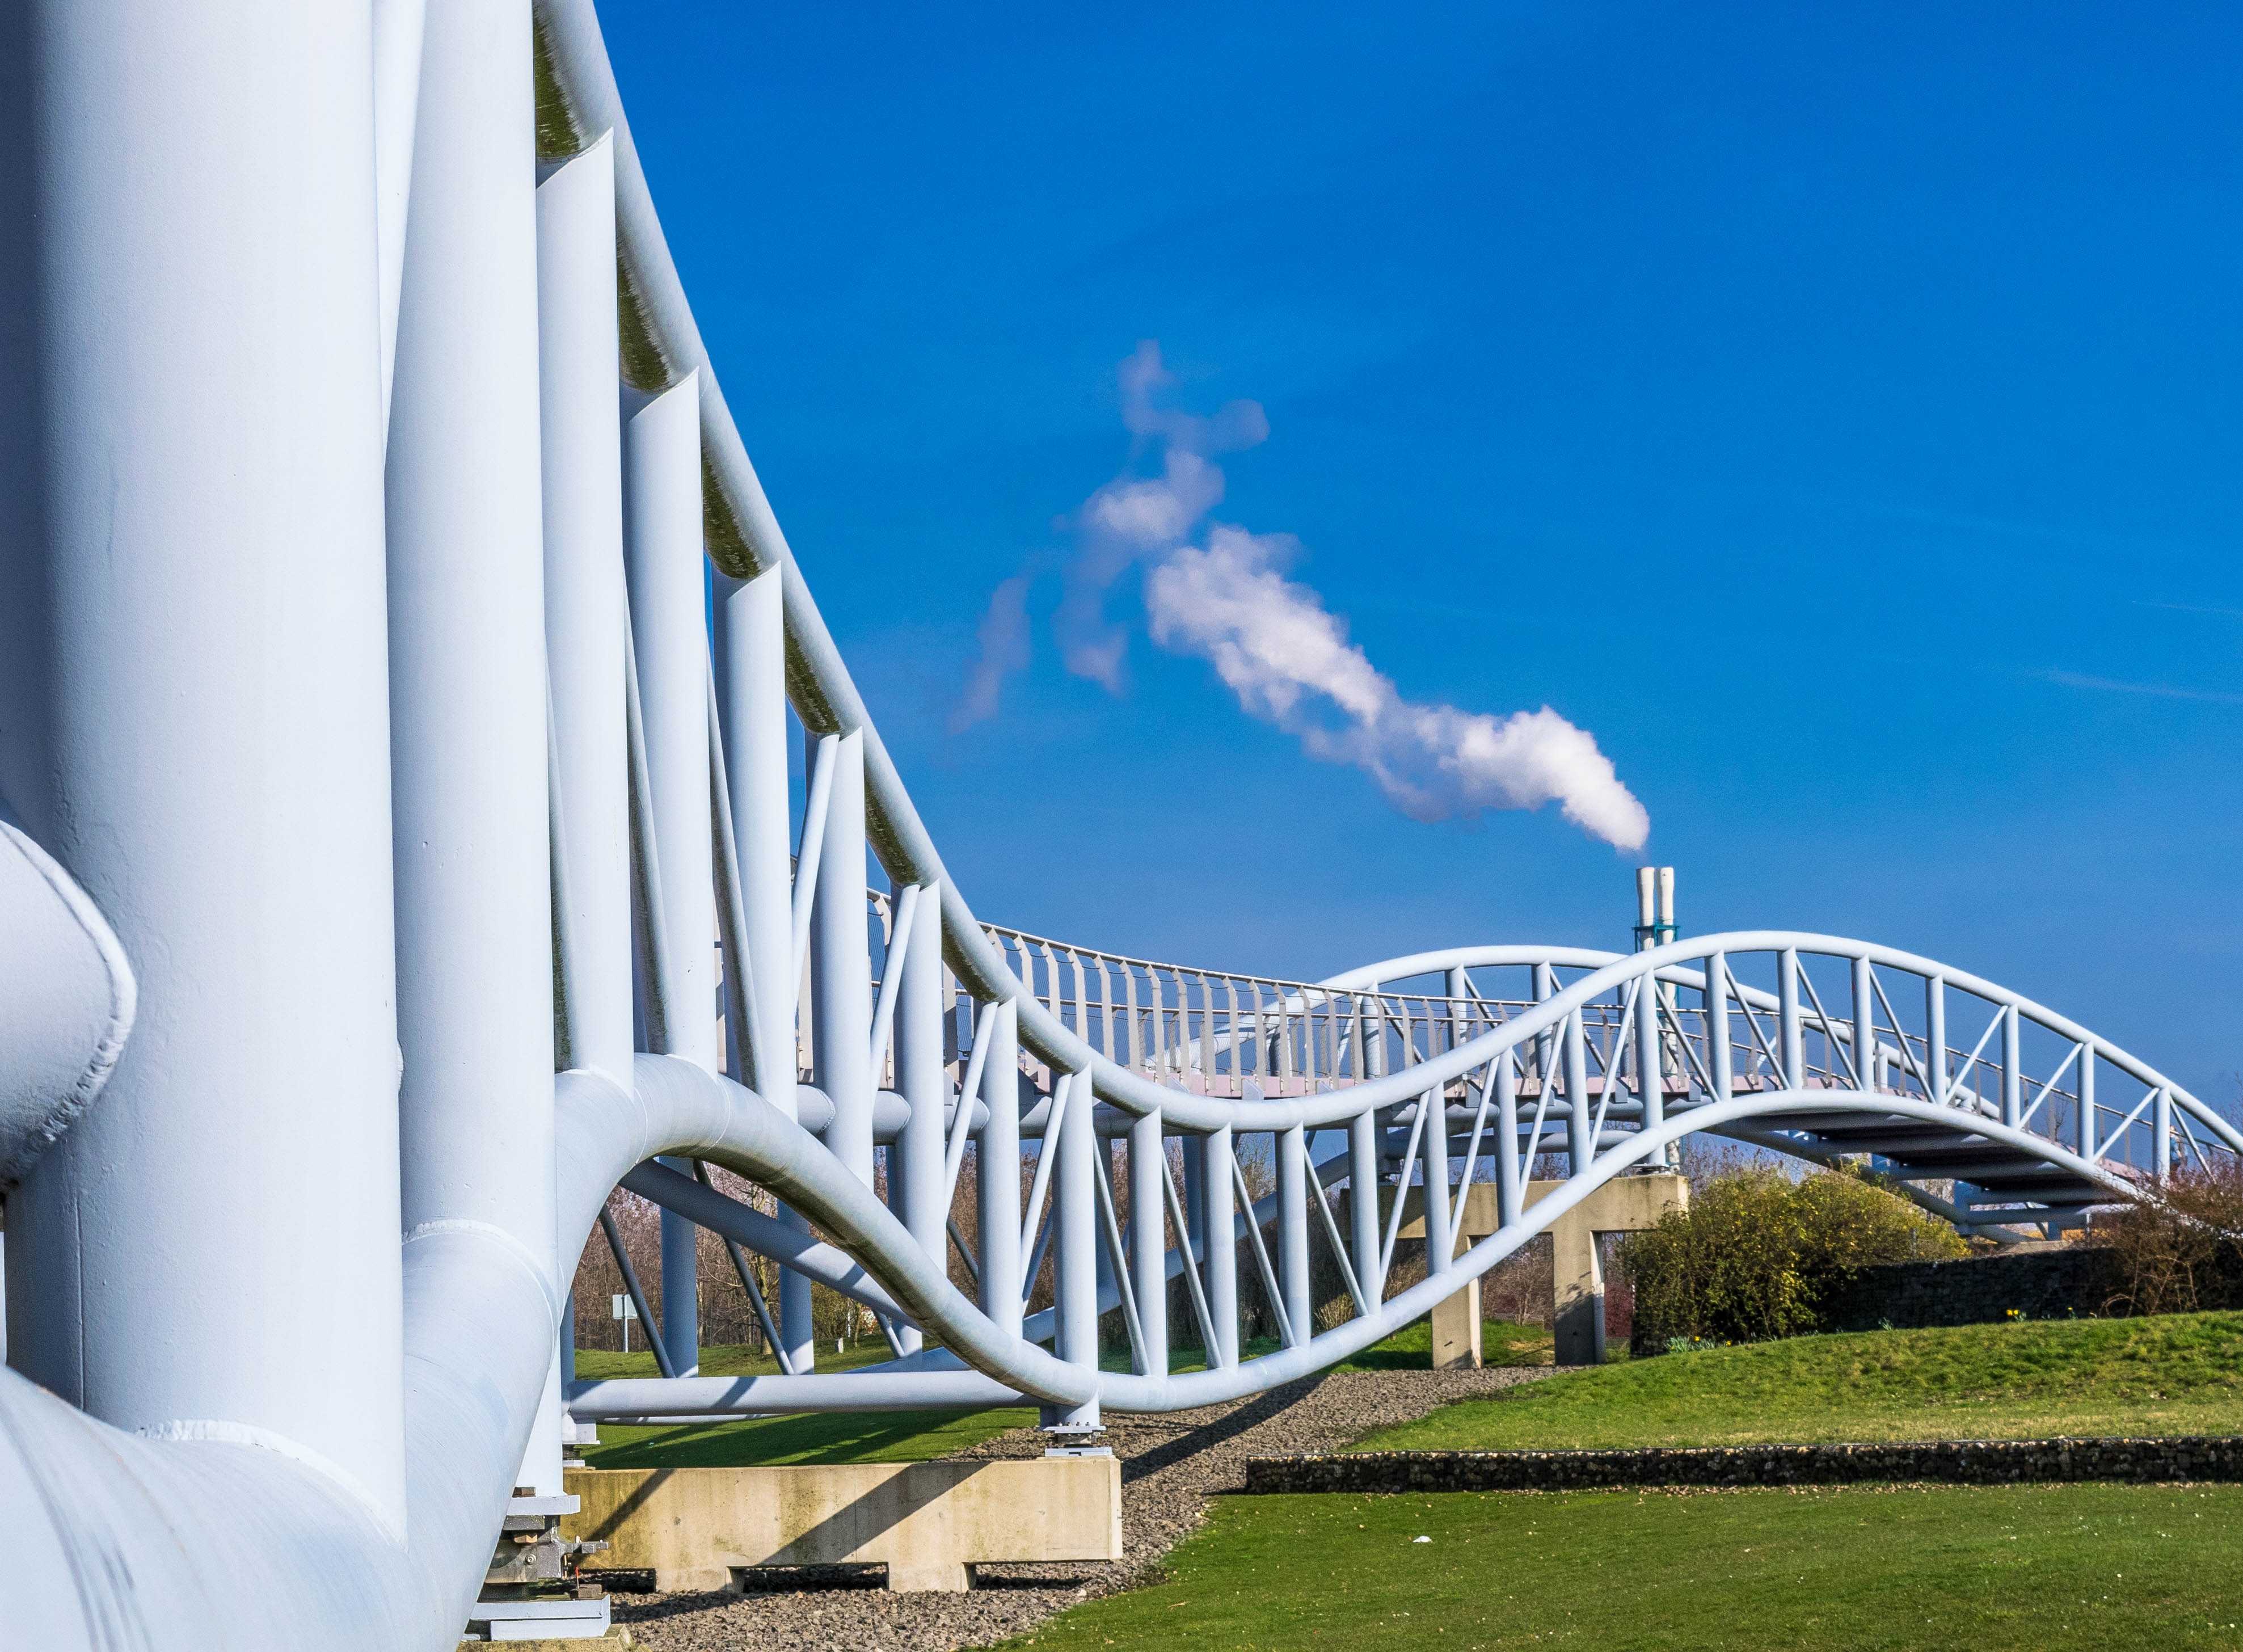
architecture, bridge, building, steel, suspension bridge, amusement park, park, landmark, leisure, swinging, curves, snake, cable stayed bridge, arch bridge, leverkusen, neuland park, nonbuilding structure